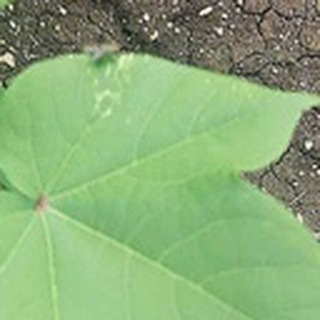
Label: healthy_cotton